Squerryes Court

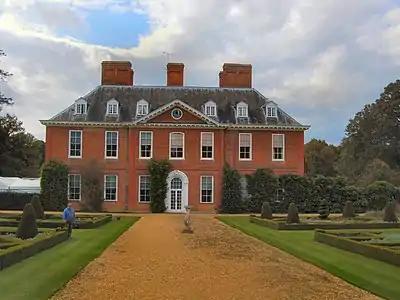

In 1700, the property was sold by Sir Nicholas's son to Edward Villiers, 1st Earl of Jersey. The third earl sold it in 1731 to John Warde, whose great uncle Sir Patience Warde had been Lord Mayor of London in 1680. Subsequently, his father also achieved that office as well as becoming one of the first Governors of the Bank of England.